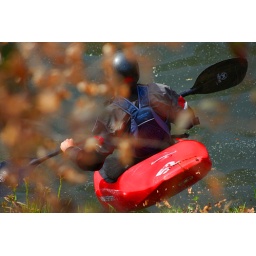
I was invited by these kayakers to take pics, so I did! I was unable to get clear of the trees though :(